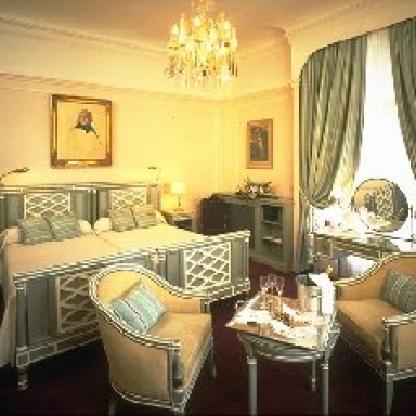
Scene: Indoor